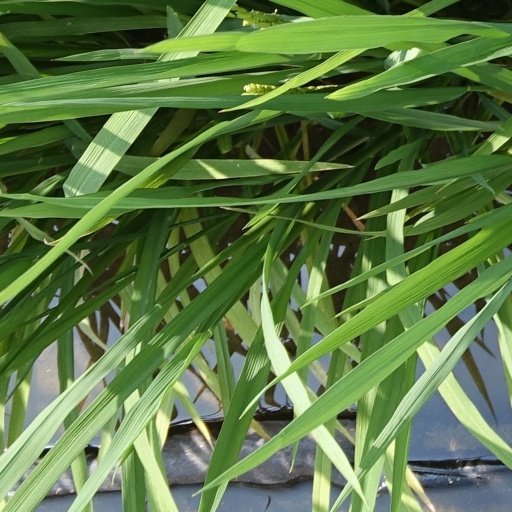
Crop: rice